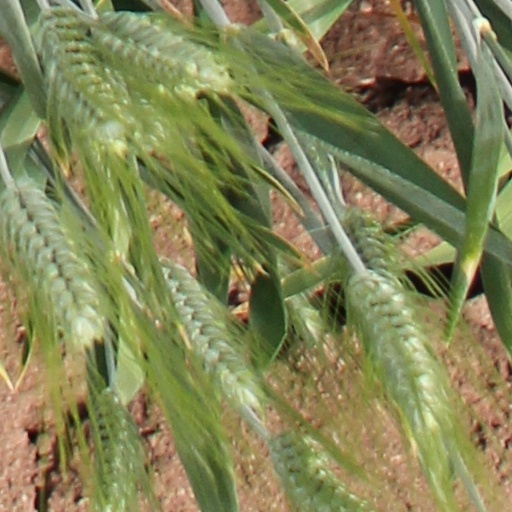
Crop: wheat